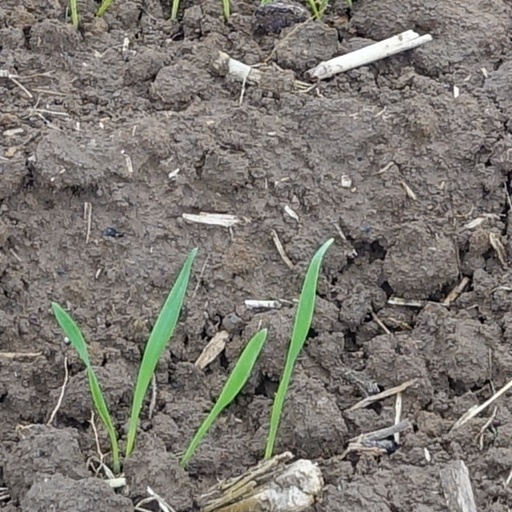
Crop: wheat